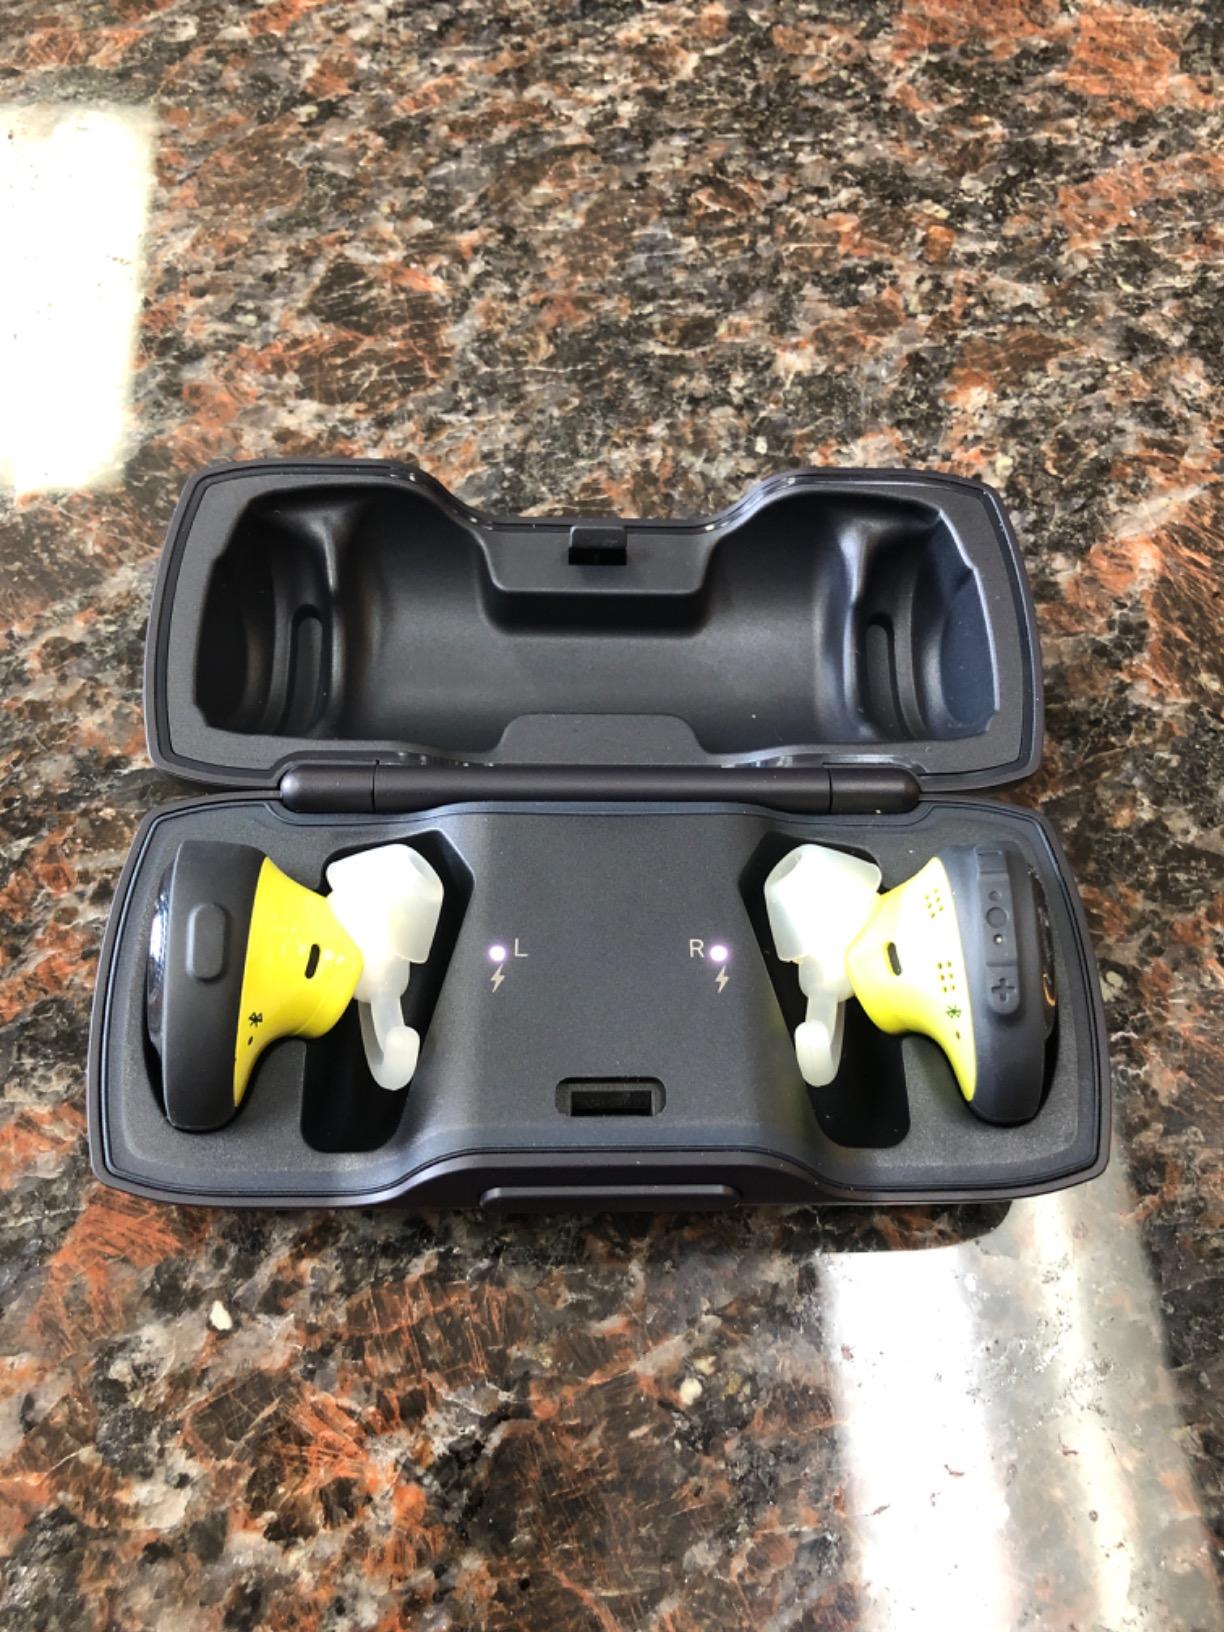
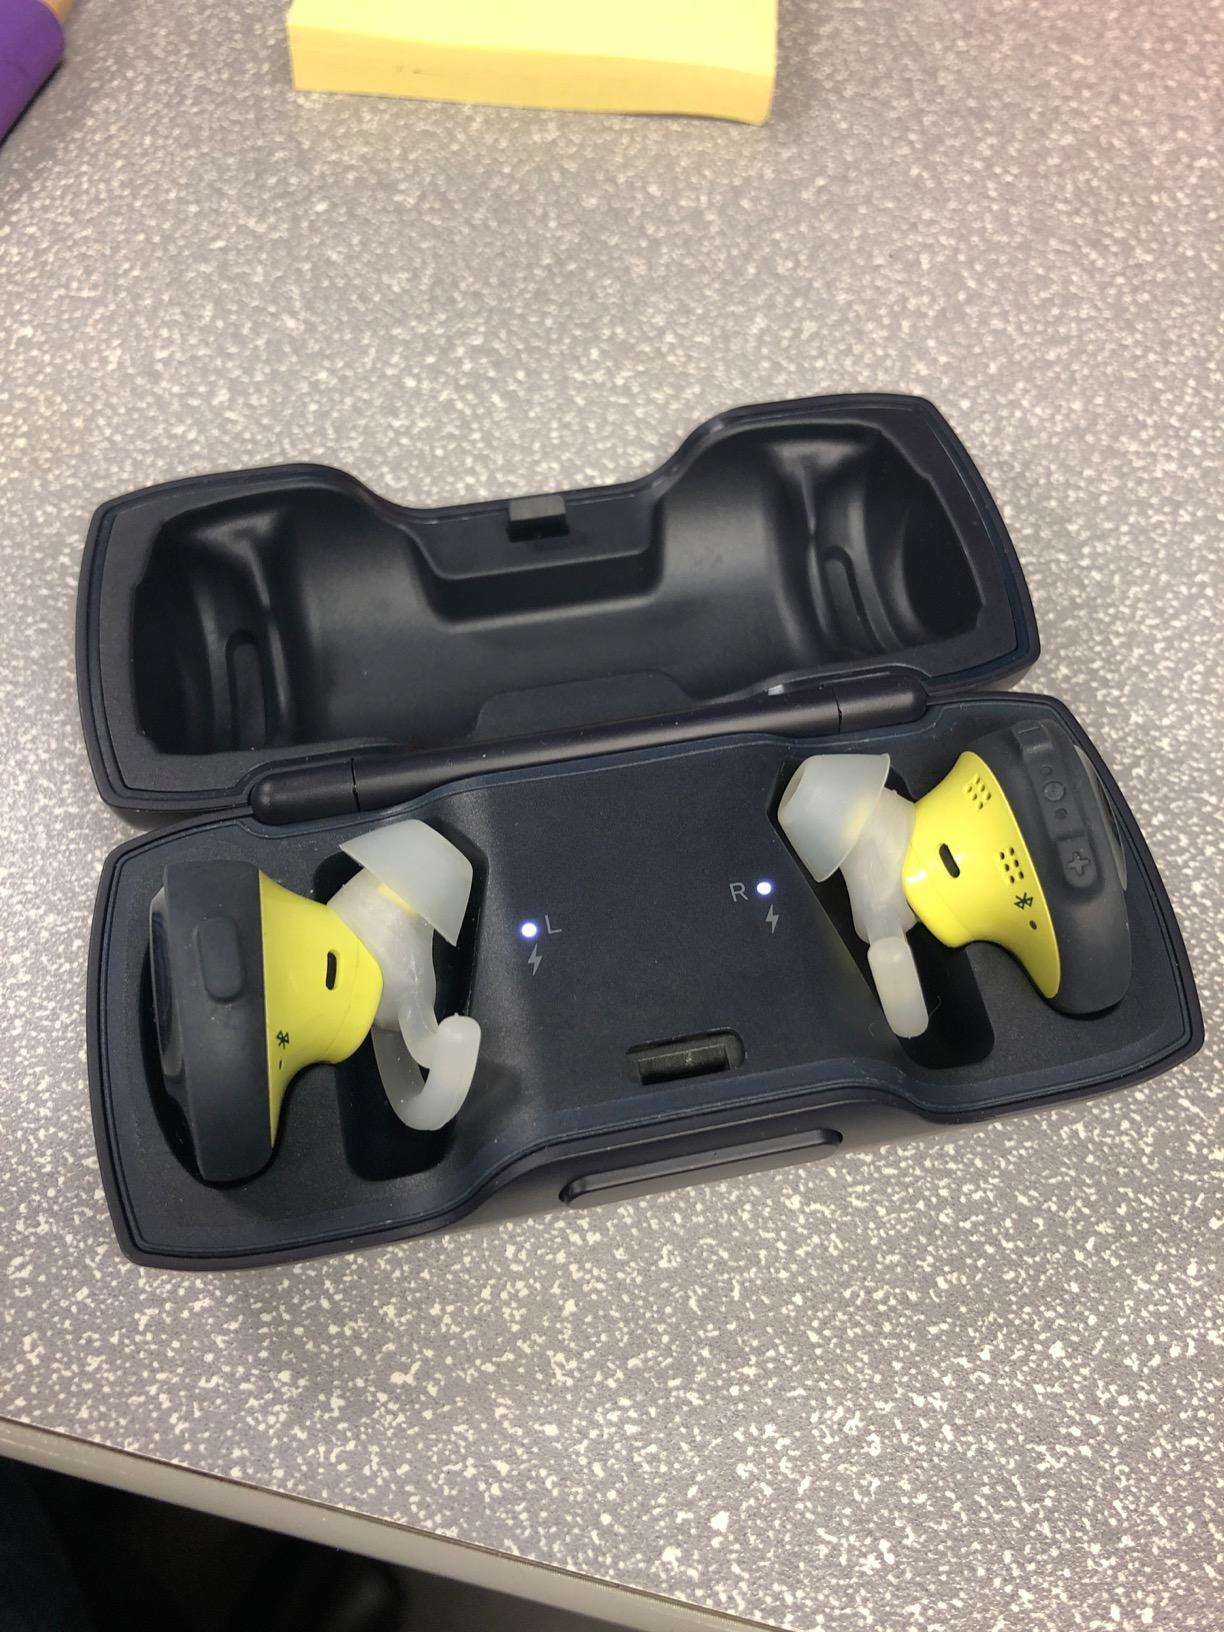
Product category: earbuds
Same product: yes